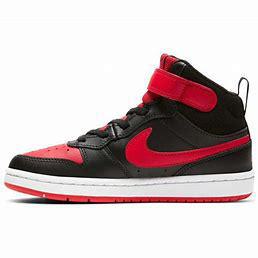
Brand: Nike
Model: Court Borough Mid 2